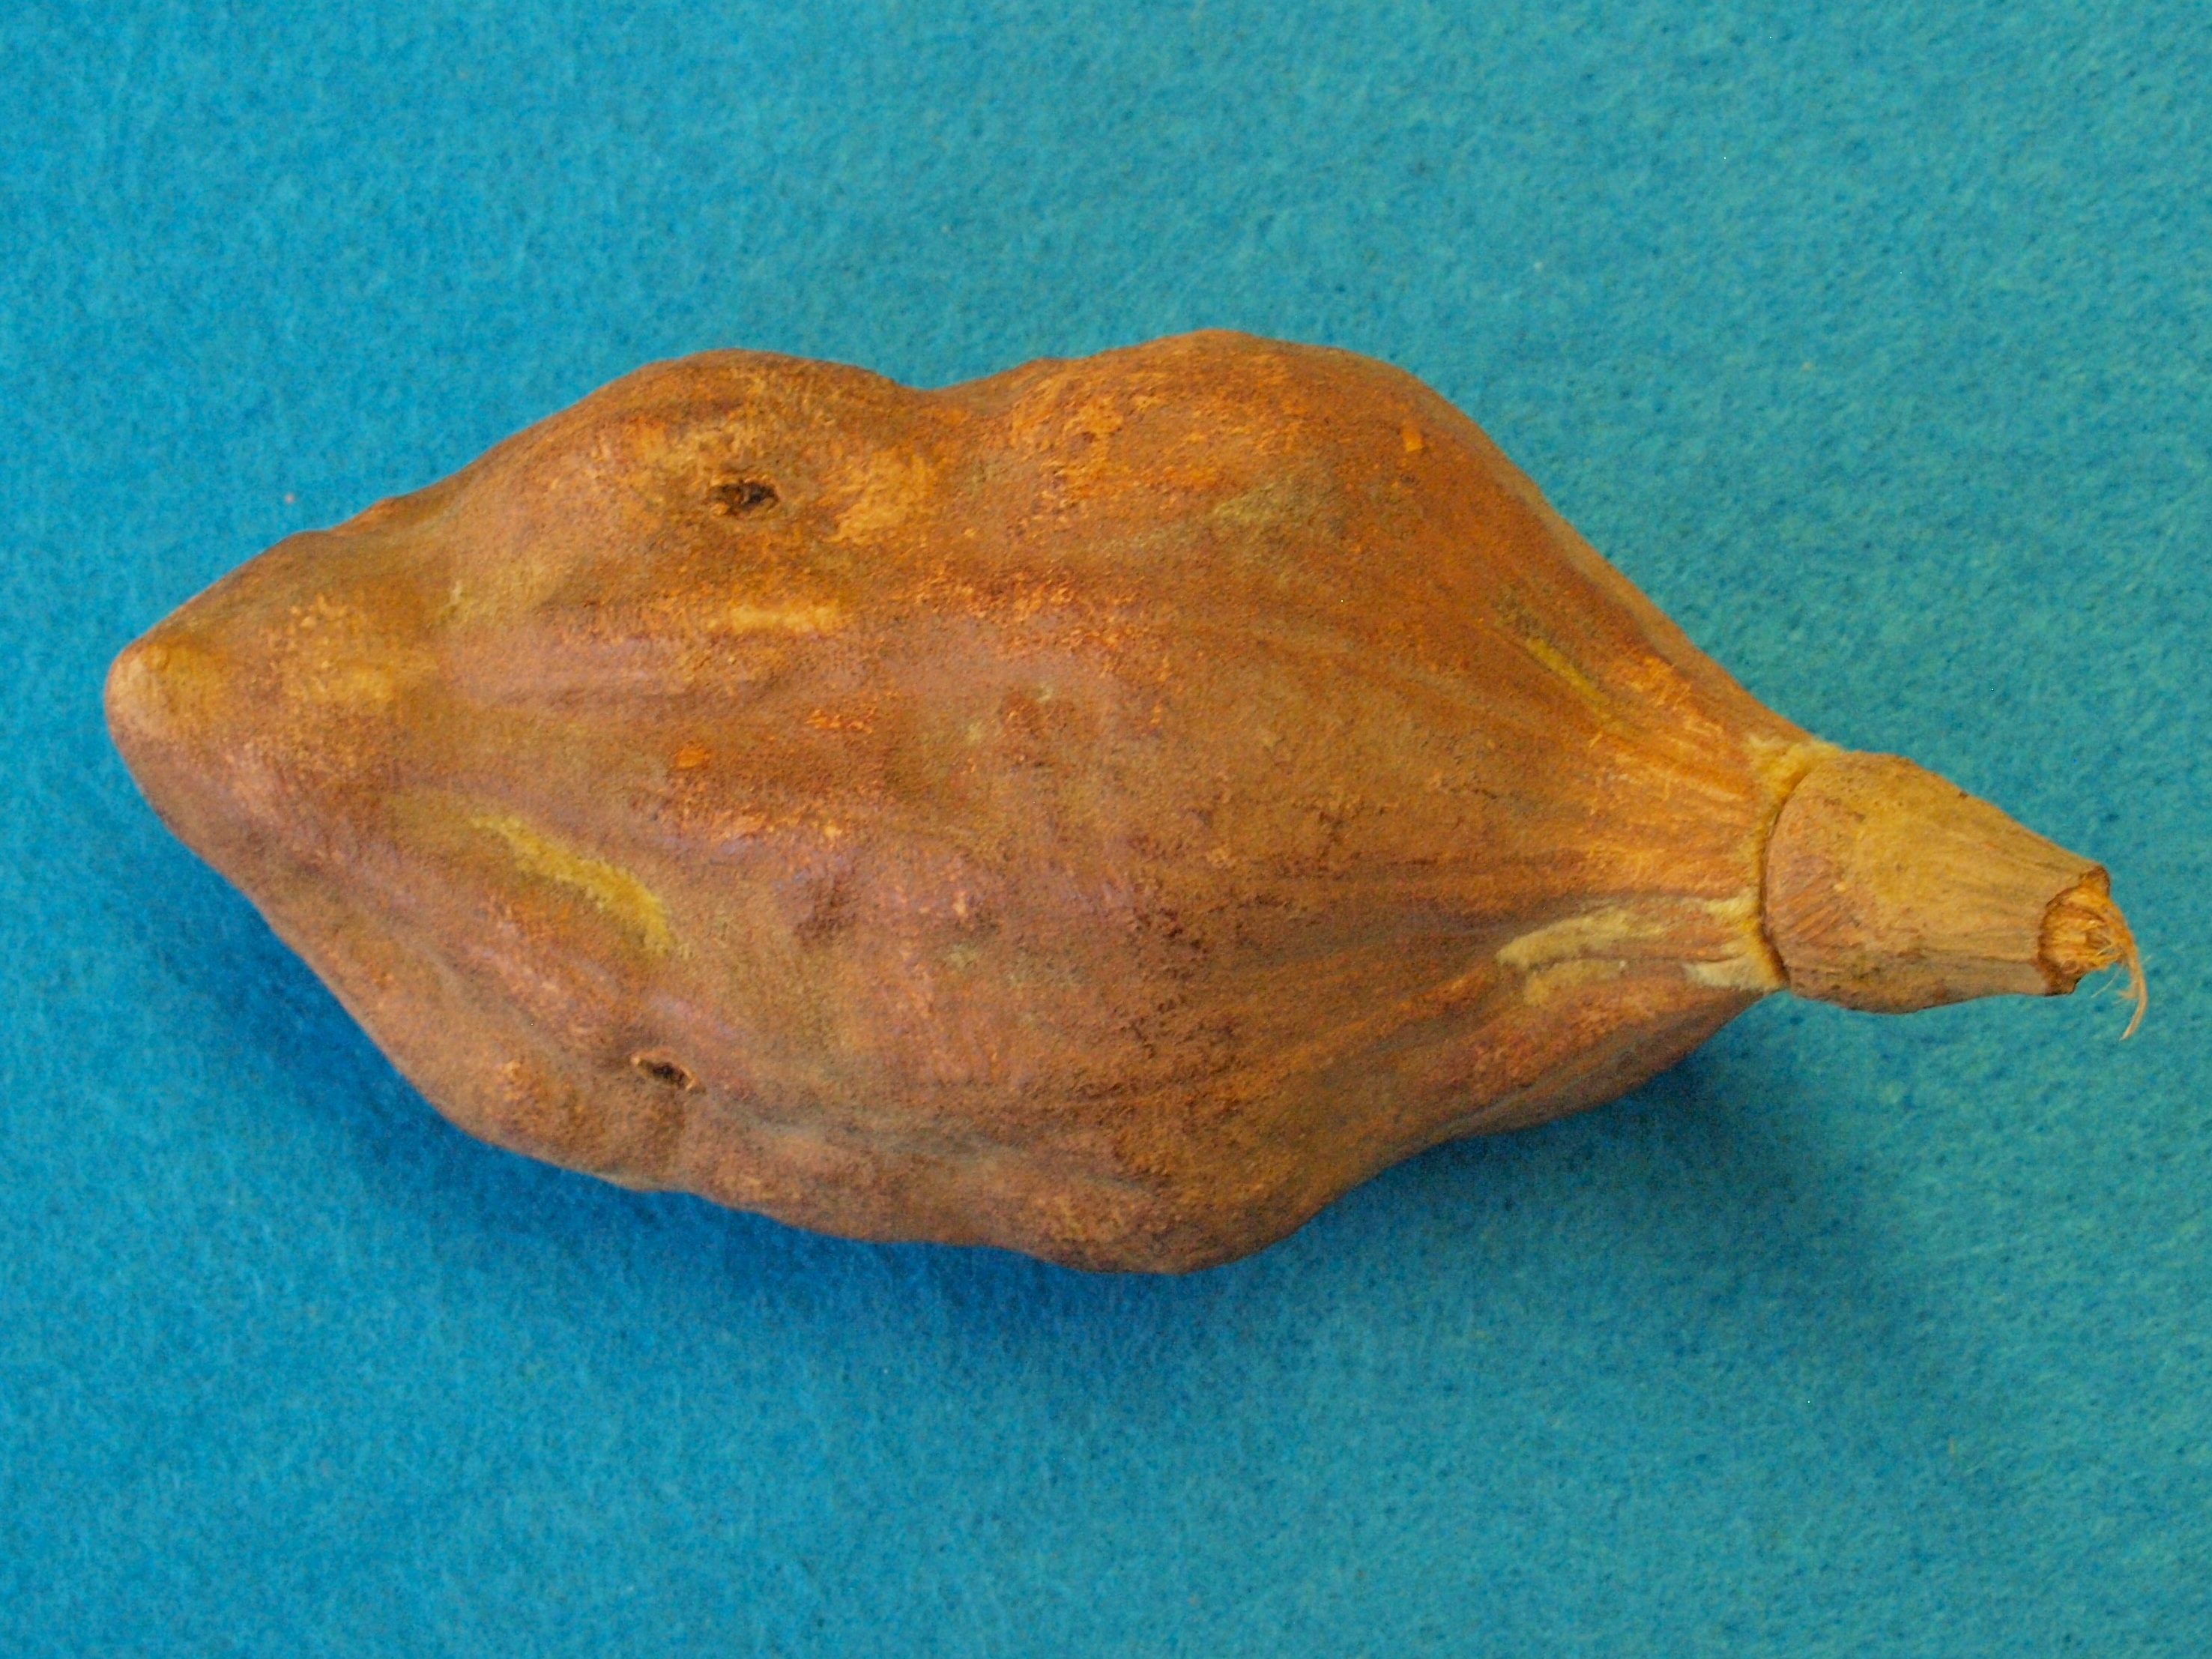
hand, wood, leaf, food, produce, africa, art, baobab dino, fruit of the baobab tree